South Texas

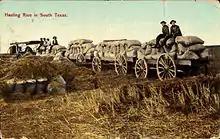
Hauling rice in South Texas (postcard, "circa" 1909)

The climate of South Texas is varied. The area along the Mexican border is generally semi-arid (Köppen climate classification "BSh"), while the area from the coast inland to just west of San Antonio has a humid subtropical climate (Köppen "Cfa"). South Texas weather is affected by the Sierra Madre Oriental mountains to the west, the Gulf of Mexico to the east, and the Chihuahuan Desert to the west/northwest. Moisture from the Pacific is cut off by the Mexican Sierra Madre Occidental and Oriental mountain ranges. Along the coast the climate is best exemplified in the summers when humidity is extremely high though at times arid, depending upon whether tropical moisture from the Gulf and sometimes from the Pacific is flowing in or if the region is cut off from any moisture by high pressure systems, causing long droughts, which occur every few years. Temperatures reach freezing only a few times in the winter and snowfall is rare, usually three inches or less. Summers in this zone are hot and humid, with daily averages above . In addition, areas in Texas that are slightly inland from the Gulf of Mexico, such as San Antonio that border the semi-arid climate zone, generally see a peak of precipitation in the spring, and a deep, drought-like nadir in midsummer. The region itself sees a short wet season from March to May and another one from late August to October, and a dry season elsewhere in the year. Night-time temperatures are around in summer. The region of South Texas includes the semi-arid ranch country and the wetter Rio Grande Valley. Considered to be the southernmost tip of the American Great Plains region, the inland region has rainfall similar to that of the Northern Plains. The coastal areas are warm most of the year due to currents of the Gulf of Mexico, but can get cold in winter if a strong front comes in, occasionally causing snow at sea level. Rain in the coastal region is more abundant than in the inland region, and subtropical forests line the Rio Grande. Inland, where it is drier, ranches dominate the landscape, characterized by thick, spiny brush and grasslands. The winters in the inland region are cooler and drier, as Arctic air can make it into the region, but snow is rare due to the lack of humidity. Summers are for the most part hot and dry, but at times can be humid if winds come off the warmer Gulf of Mexico. Tornadoes can occur in this region, but less frequently than in other parts of the state.